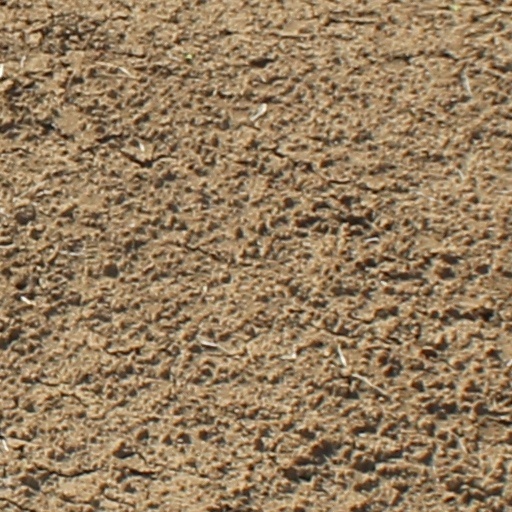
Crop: wheat